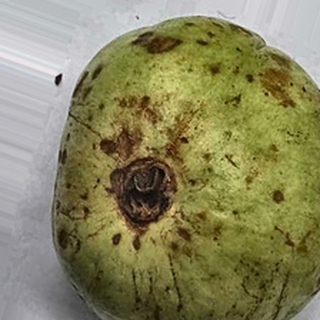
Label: guava_anthracnose